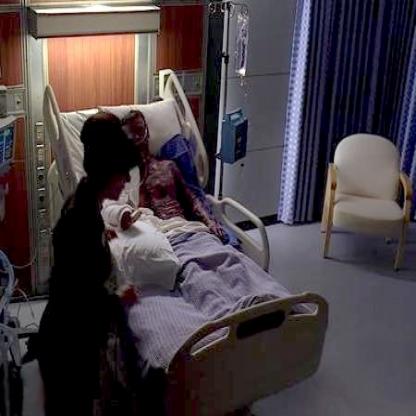
Scene: Indoor